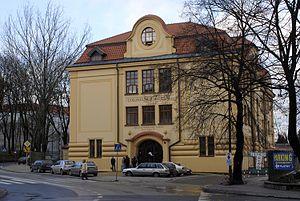
Aktion Reinhard est un nom de code qui désigne l'extermination systématique des Juifs, des Roms, des Sintés et des Yéniches du « Gouvernement général de Pologne » pendant la Seconde Guerre mondiale.